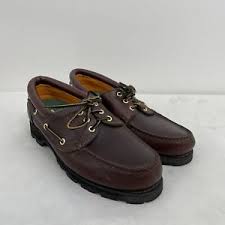
Label: Boat